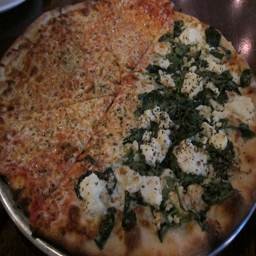
A half cheese half spinach pan of pizza.
There are different toppings on two sides of a pizza
a half cheese pizza and half vegetable pizza
A pizza on a platter with different toppings on each side.
A plate of pizza that is on top of a table.